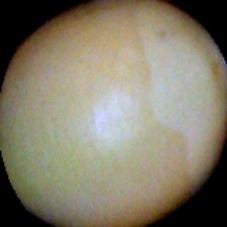
Label: Immature